Nottingham London Road railway station

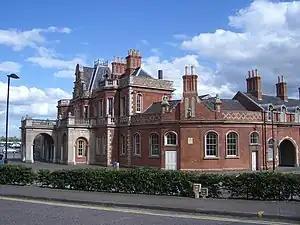
The station in 2008

Nottingham London Road railway station was opened by the Great Northern Railway on London Road Nottingham in 1857.